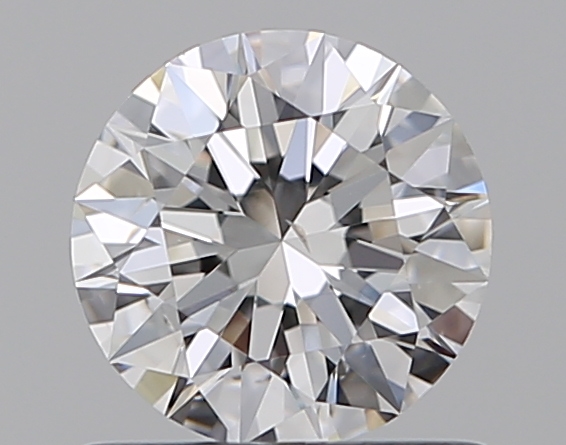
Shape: round
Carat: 0.7
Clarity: SI1
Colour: D
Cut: EX
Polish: EX
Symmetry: EX
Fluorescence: N
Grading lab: GIA
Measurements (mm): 5.72 x 5.76 x 3.51